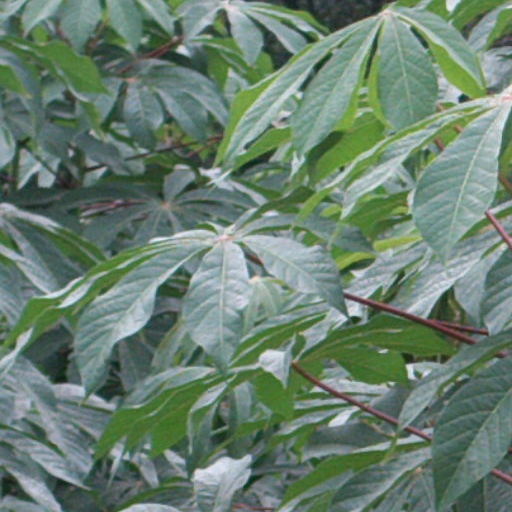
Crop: cassava